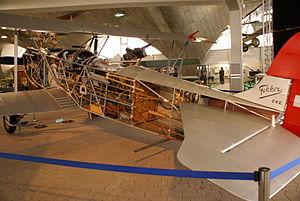
Les Forces aériennes suisses sont, avec les forces terrestres, l'une des deux branches des forces armées suisses.